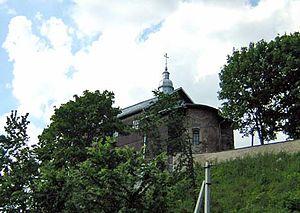
Hrodna ou Grodno est une ville de Biélorussie et la capitale administrative de la voblast de Hrodna. Sa population s'élevait à 368 710 habitants en 2017.